The Word and the Flesh

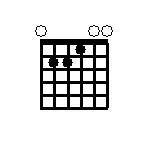
The band considered the album to a tribute to the E guitar chord.

The band considered "The Word and the Flesh" to be their "tribute to the E chord," and is considered by several critics to be the band's most accessible album, opting for a less reverbed guitar sound than before. Chris Parker of Allmusic said that "despite featuring their third pair of guitarists in as many albums, ["The Word and the Flesh" sees] Band of Susans deliver their most assured, accessible album." Michael Peitti of "Tucson Weekly" said that the album was "gorgeous, buzzing [and] the most accessible" by the band. Music journalist Andrew Earles called it the band's "strongest rock-centric, song-concerned album, and their first with genuine hooks/catchiness rather than just melodies." Punk Auction said the album "employed a more focused attack, typified by a lesser emphasis on reverb and feedback, to arrive at a more accessible sound." "Trouser Press" said the album features "even fine-tunes [and] the Susans' dedication to both content and presentation" and noted how "the resolute maelstrom of guitar pressure, which — as distinct from the Jesus and Mary Chain's fuzz — is kept on a strict low-reverb diet and carefully assembled into a roar of distinct instruments rather than one hazy propwash."